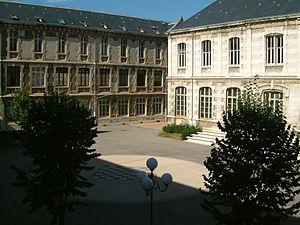
Lycée Carnot, Dijon, FRANCE.
Dijon est une commune française, préfecture du département de la Côte-d'Or et chef-lieu de la région Bourgogne-Franche-Comté. Elle se situe entre le bassin parisien et le bassin rhodanien, sur l'axe Paris-Lyon-Méditerranée, à 310 kilomètres au sud-est de Paris et 190 kilomètres au nord de Lyon.
Le lycée Carnot est un lycée de l'académie de Dijon, situé à Dijon, inauguré le 31 juillet 1893. C'est le plus important lycée de classes préparatoires aux grandes écoles de Bourgogne.